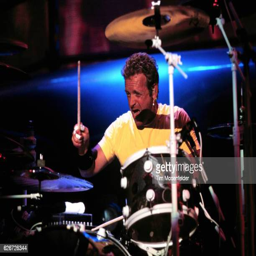
hard rock artist performs on stage during the band 's tour